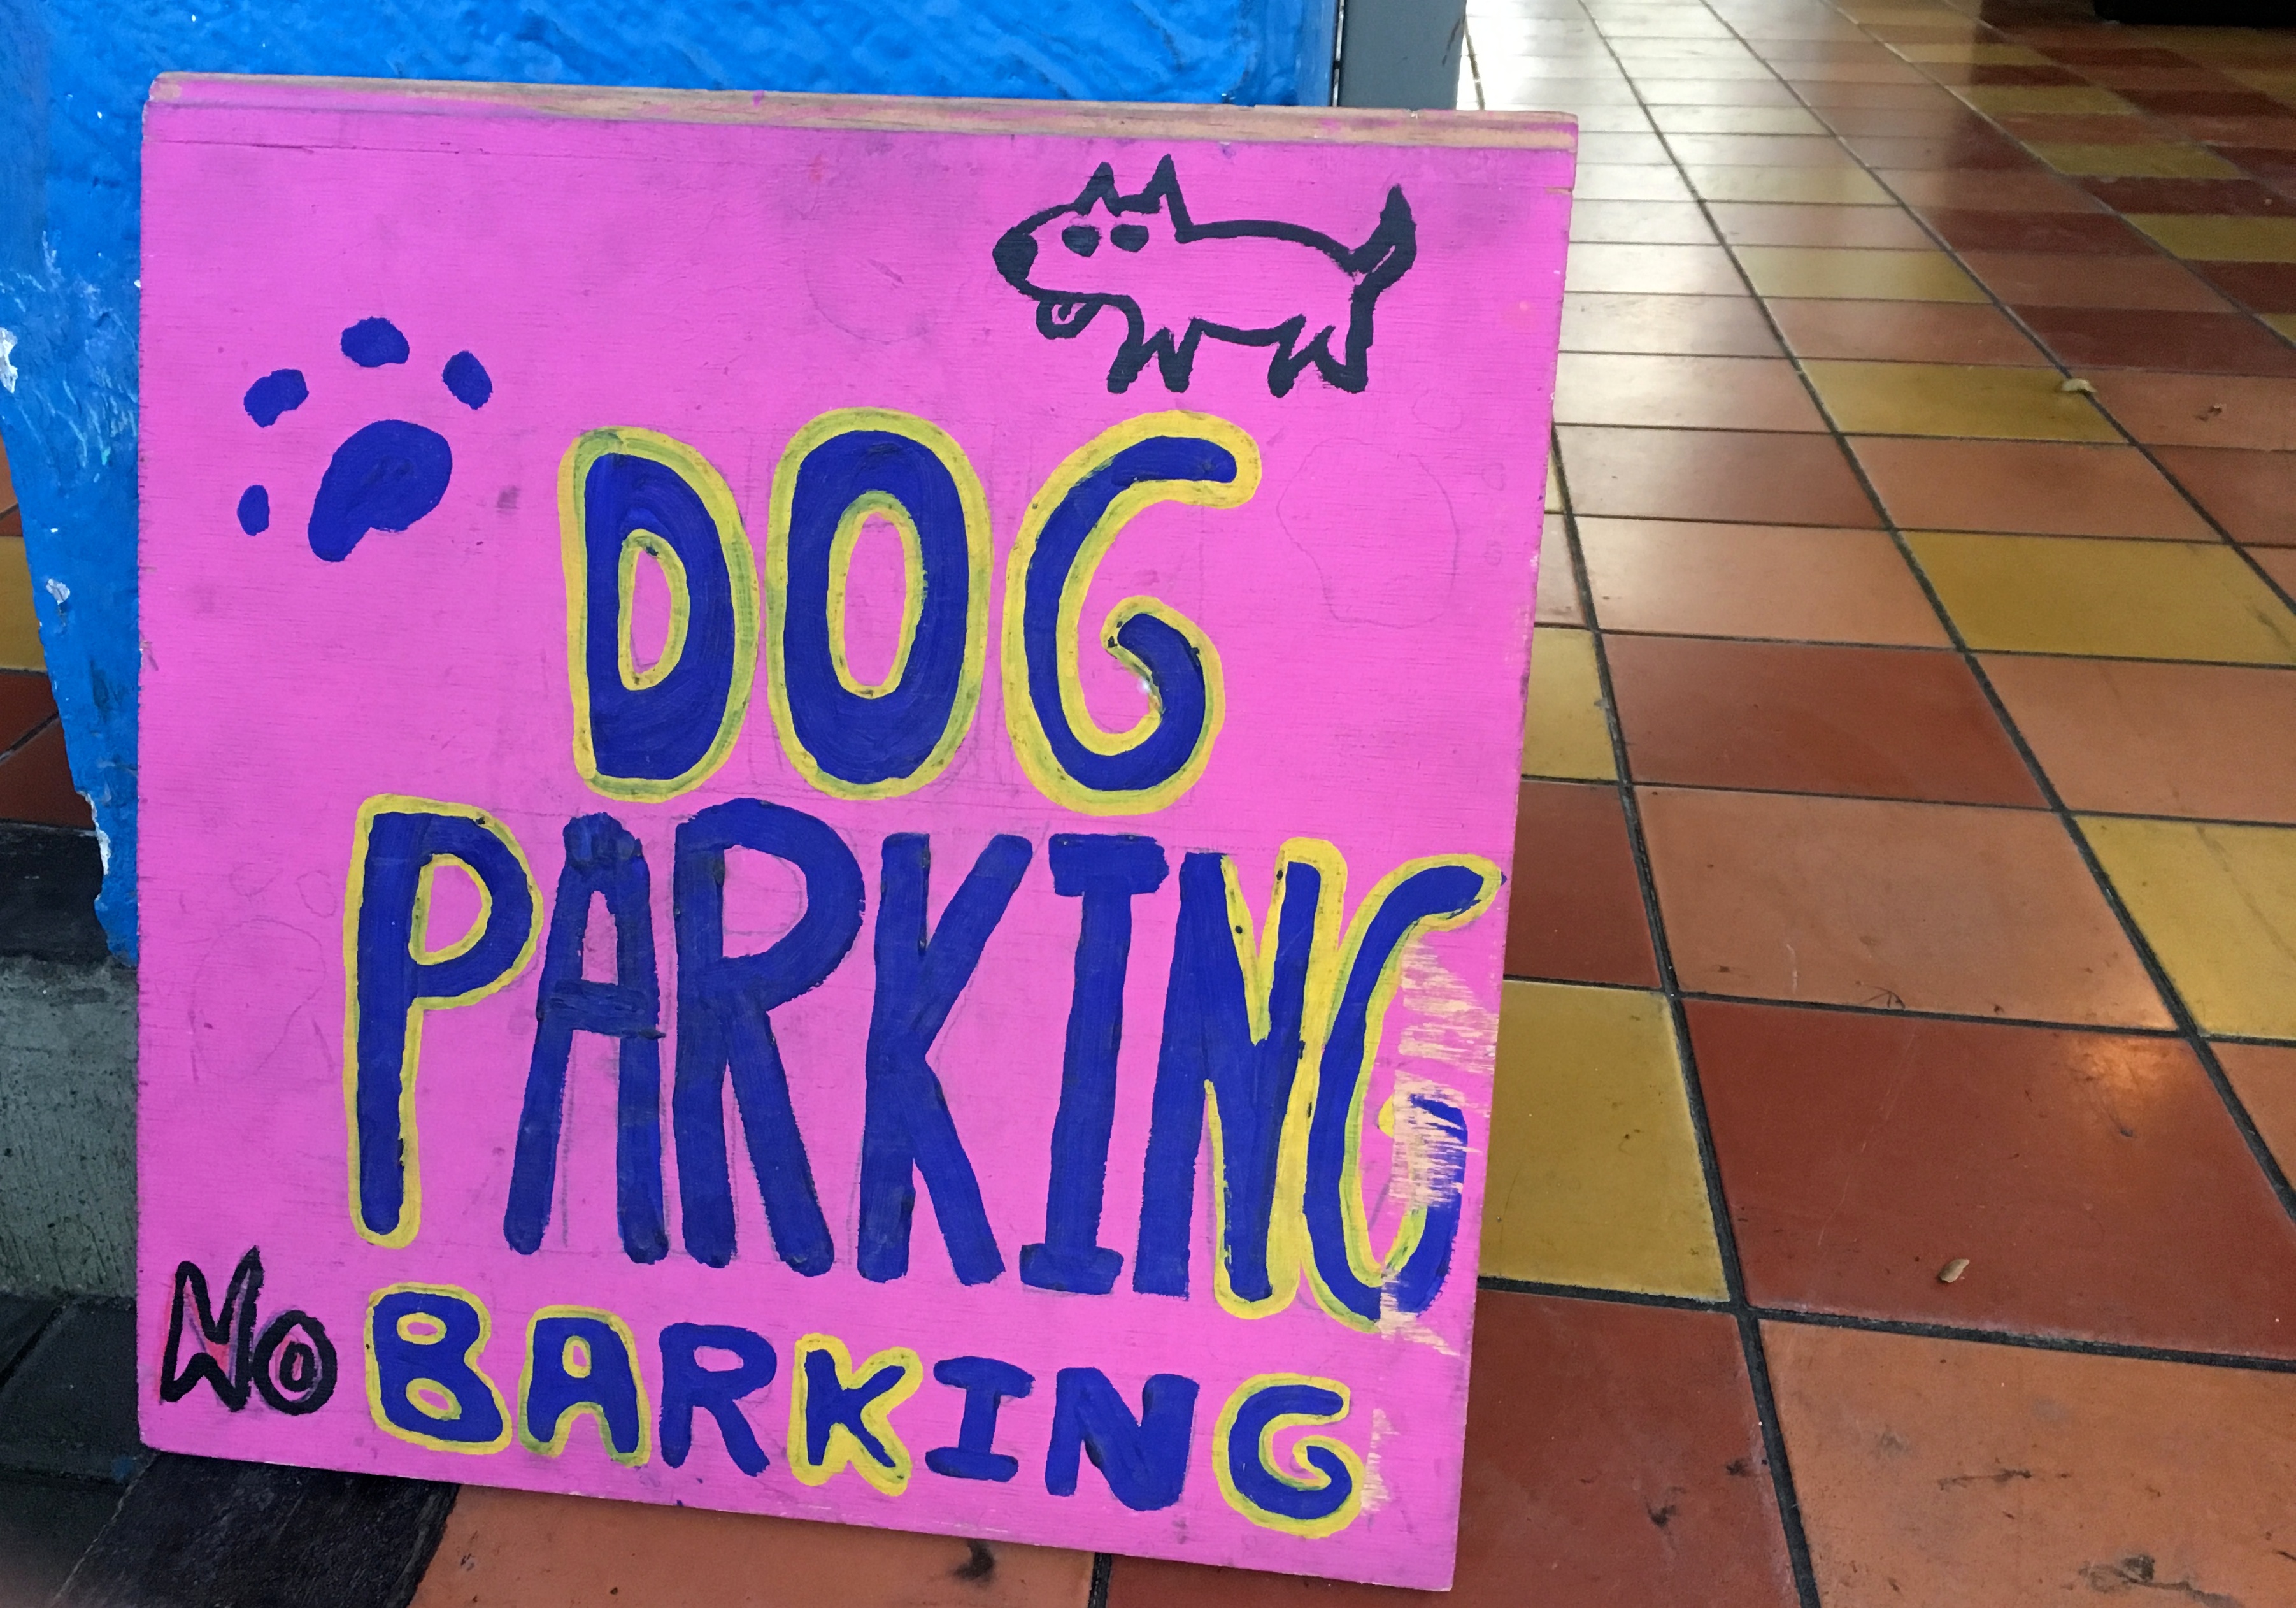
number, advertising, sign, color, banner, signage, font, art, shape